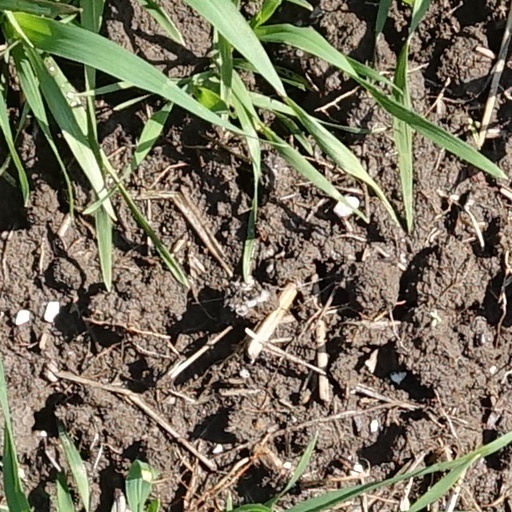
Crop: wheat